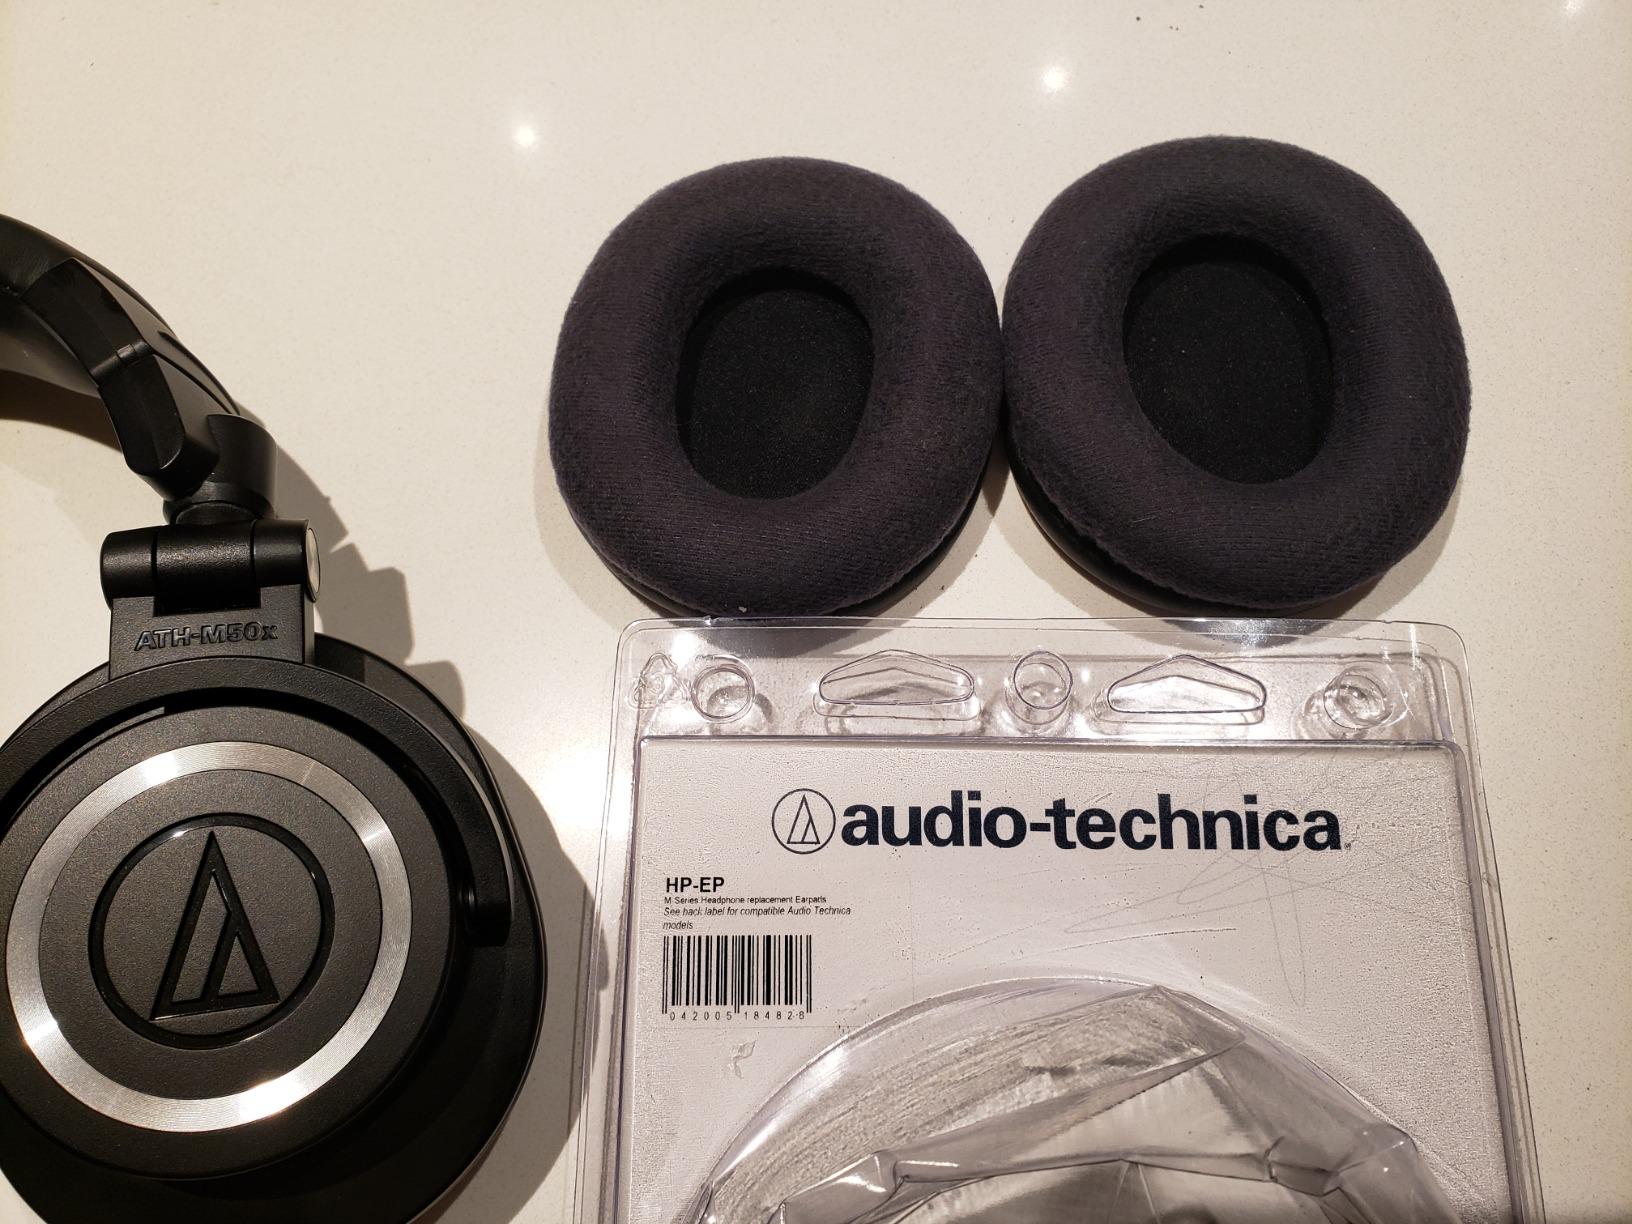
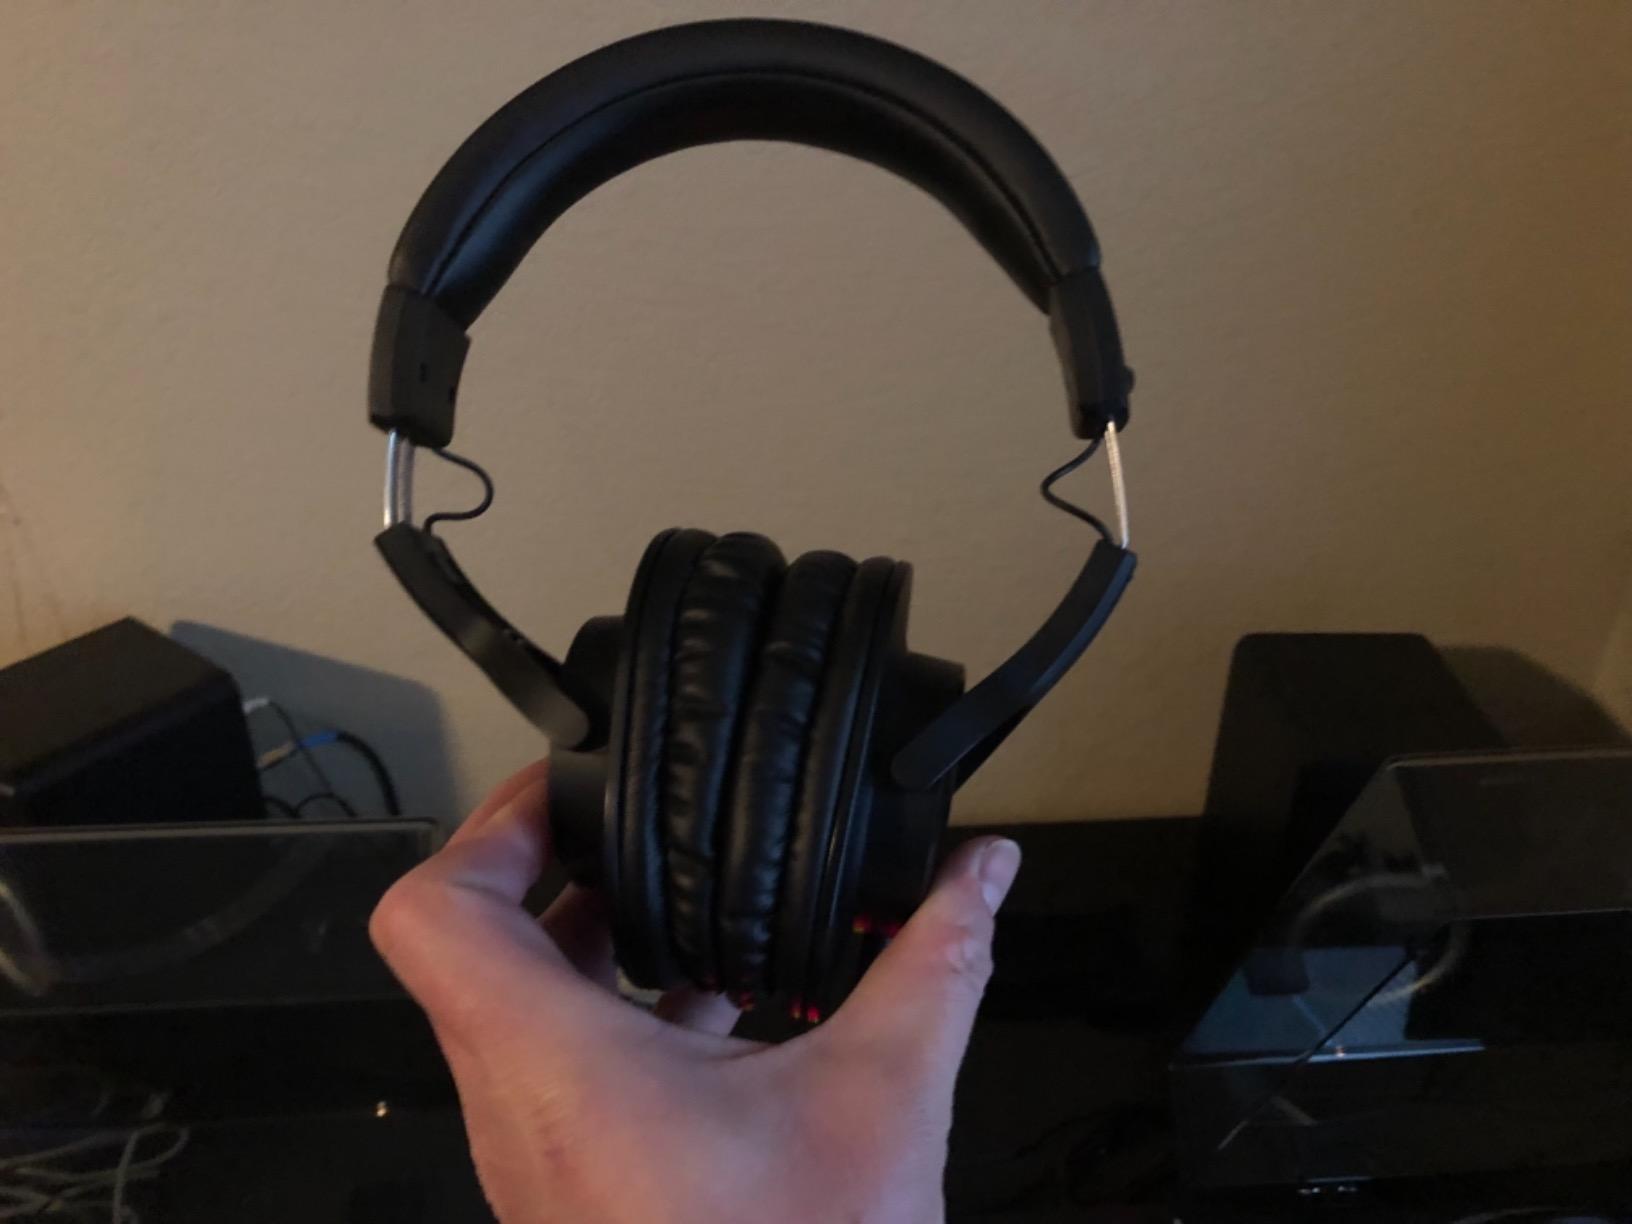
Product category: headphones
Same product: no